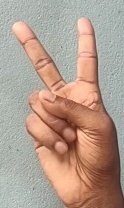
ASL sign: V